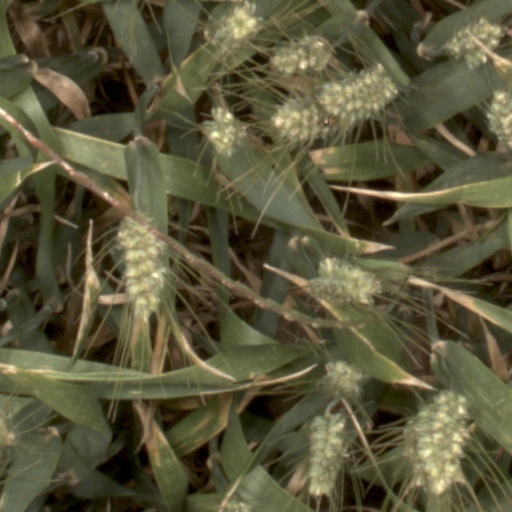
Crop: wheat